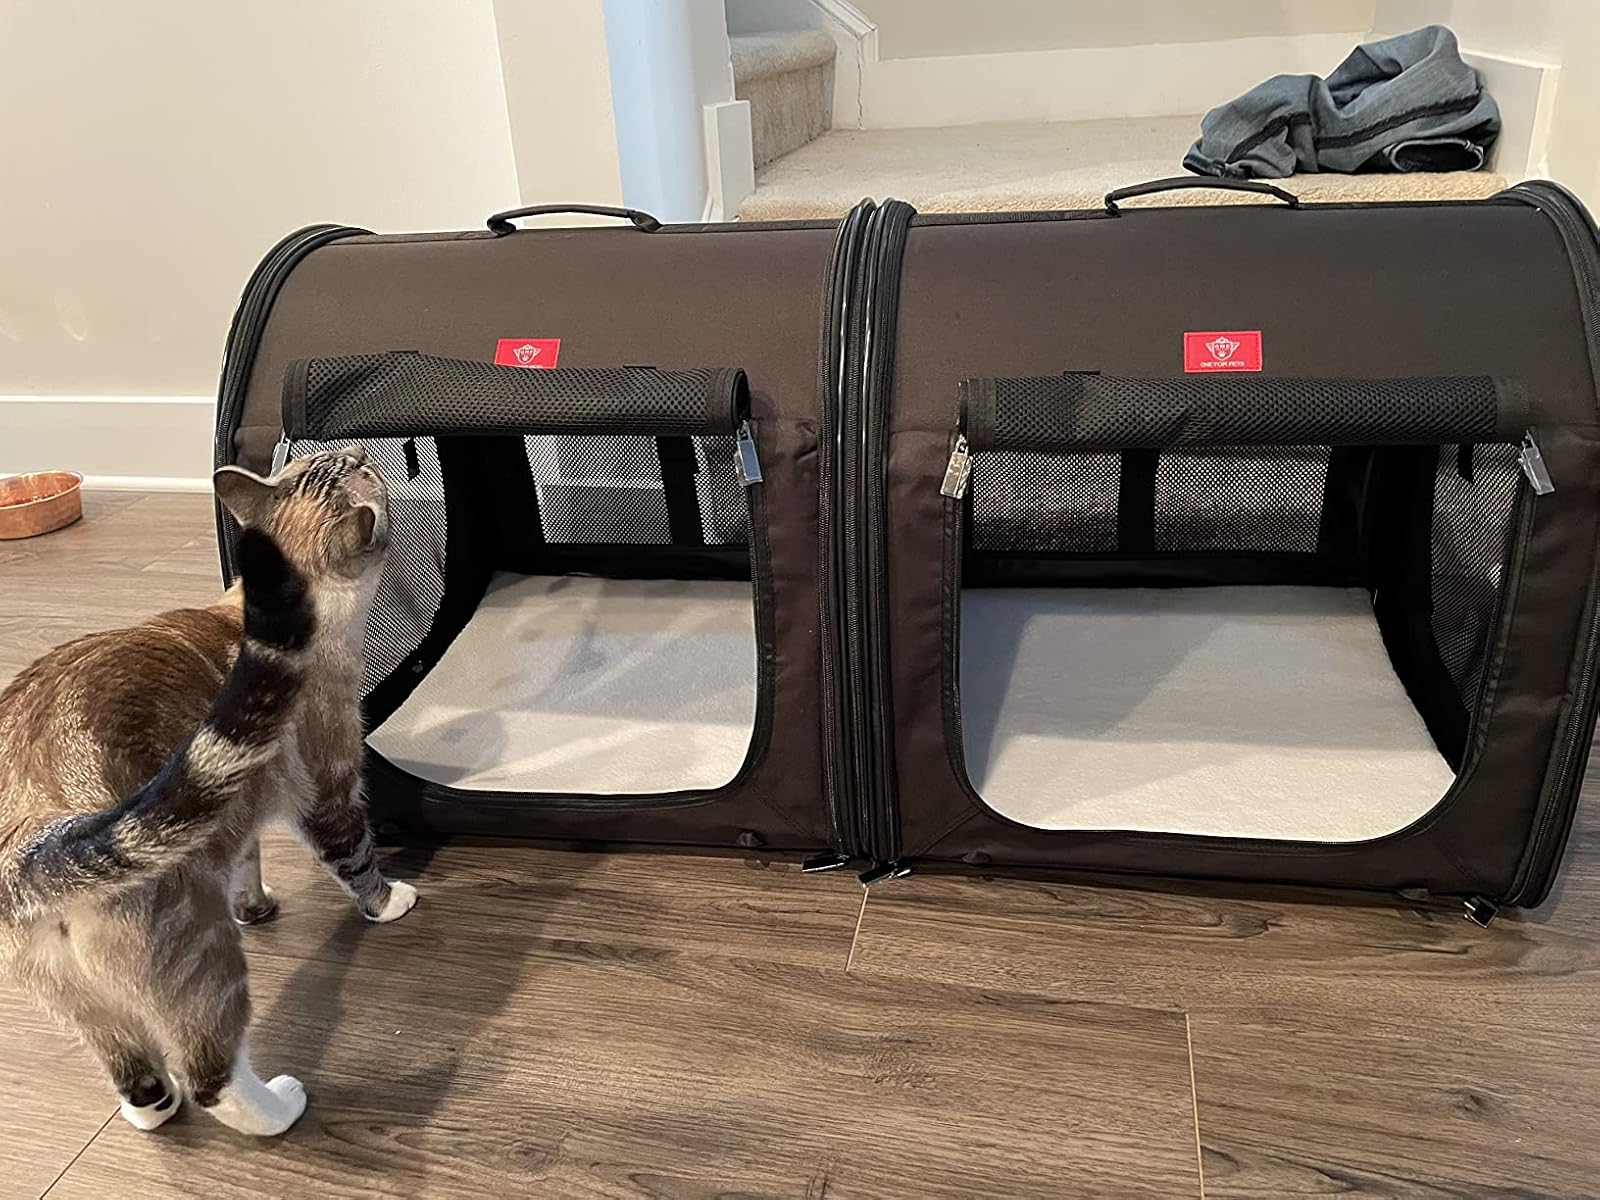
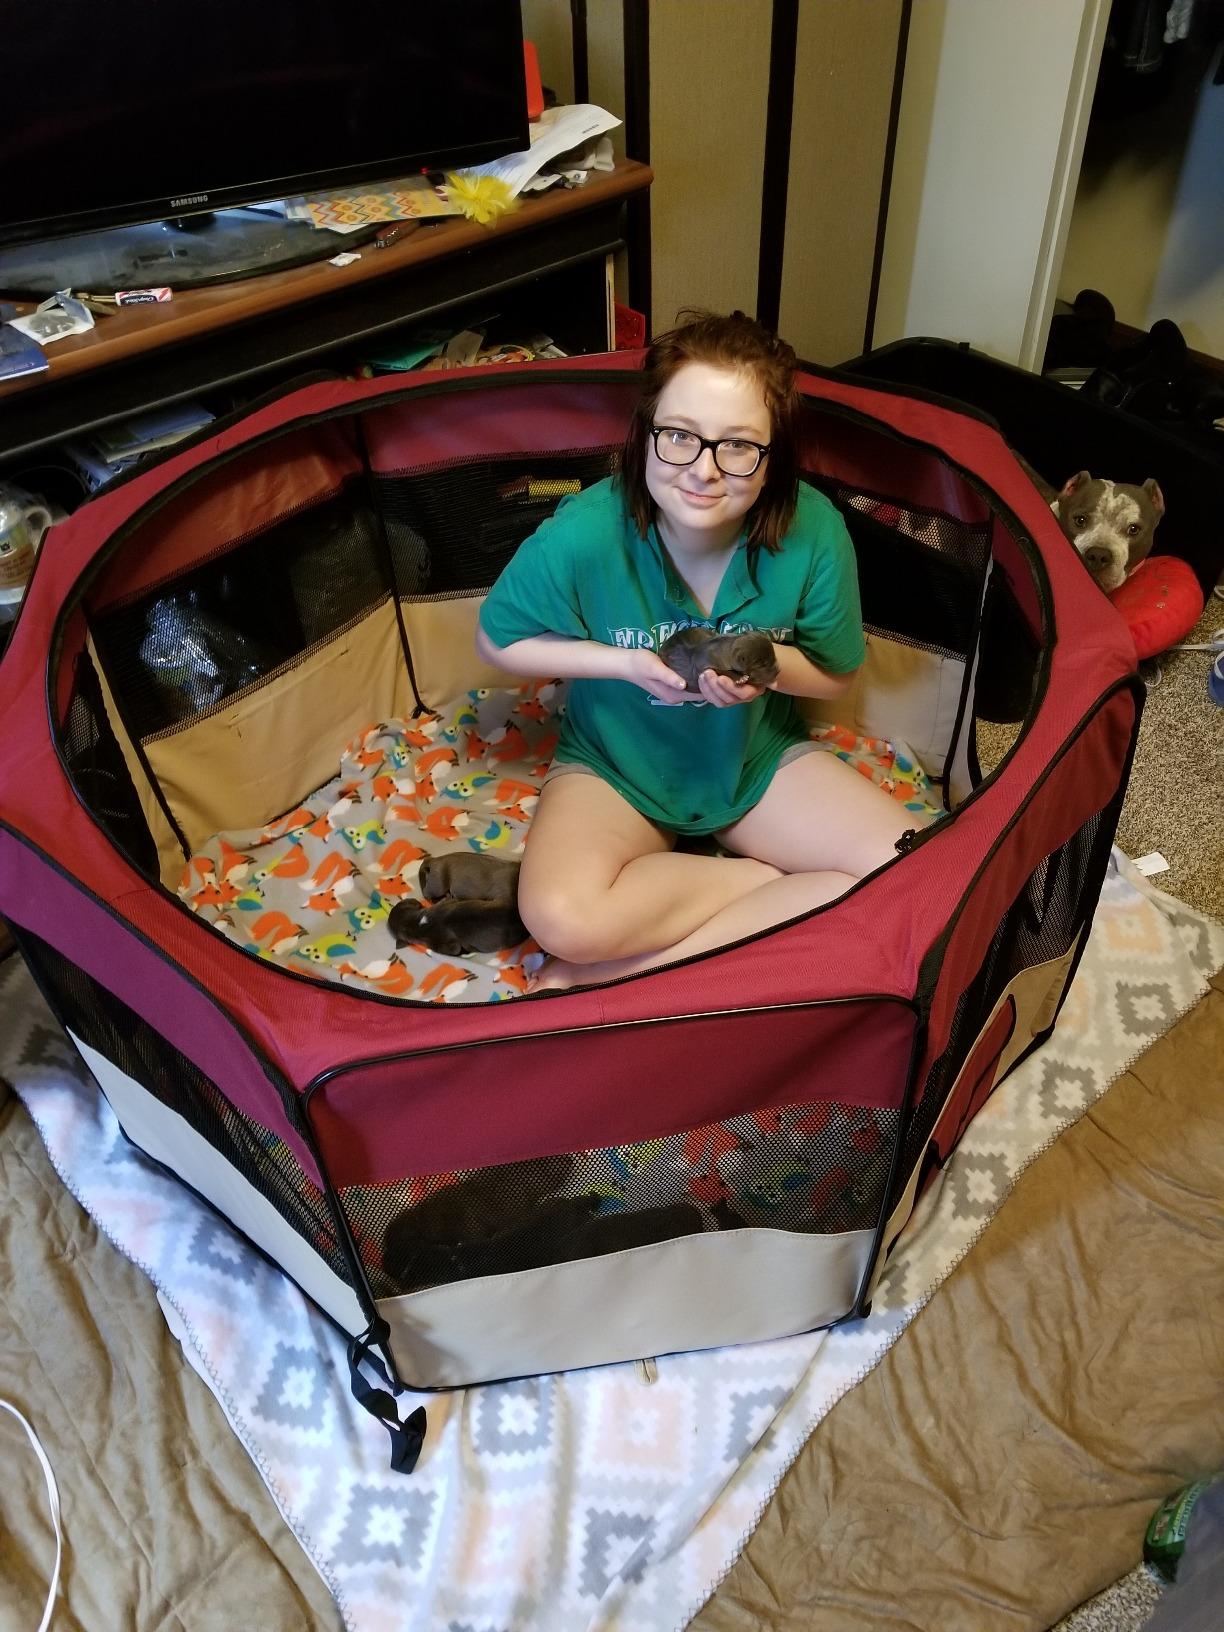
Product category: items_kennel
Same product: no